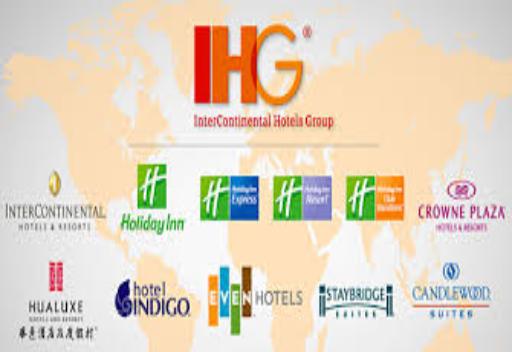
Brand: IHG
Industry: Others